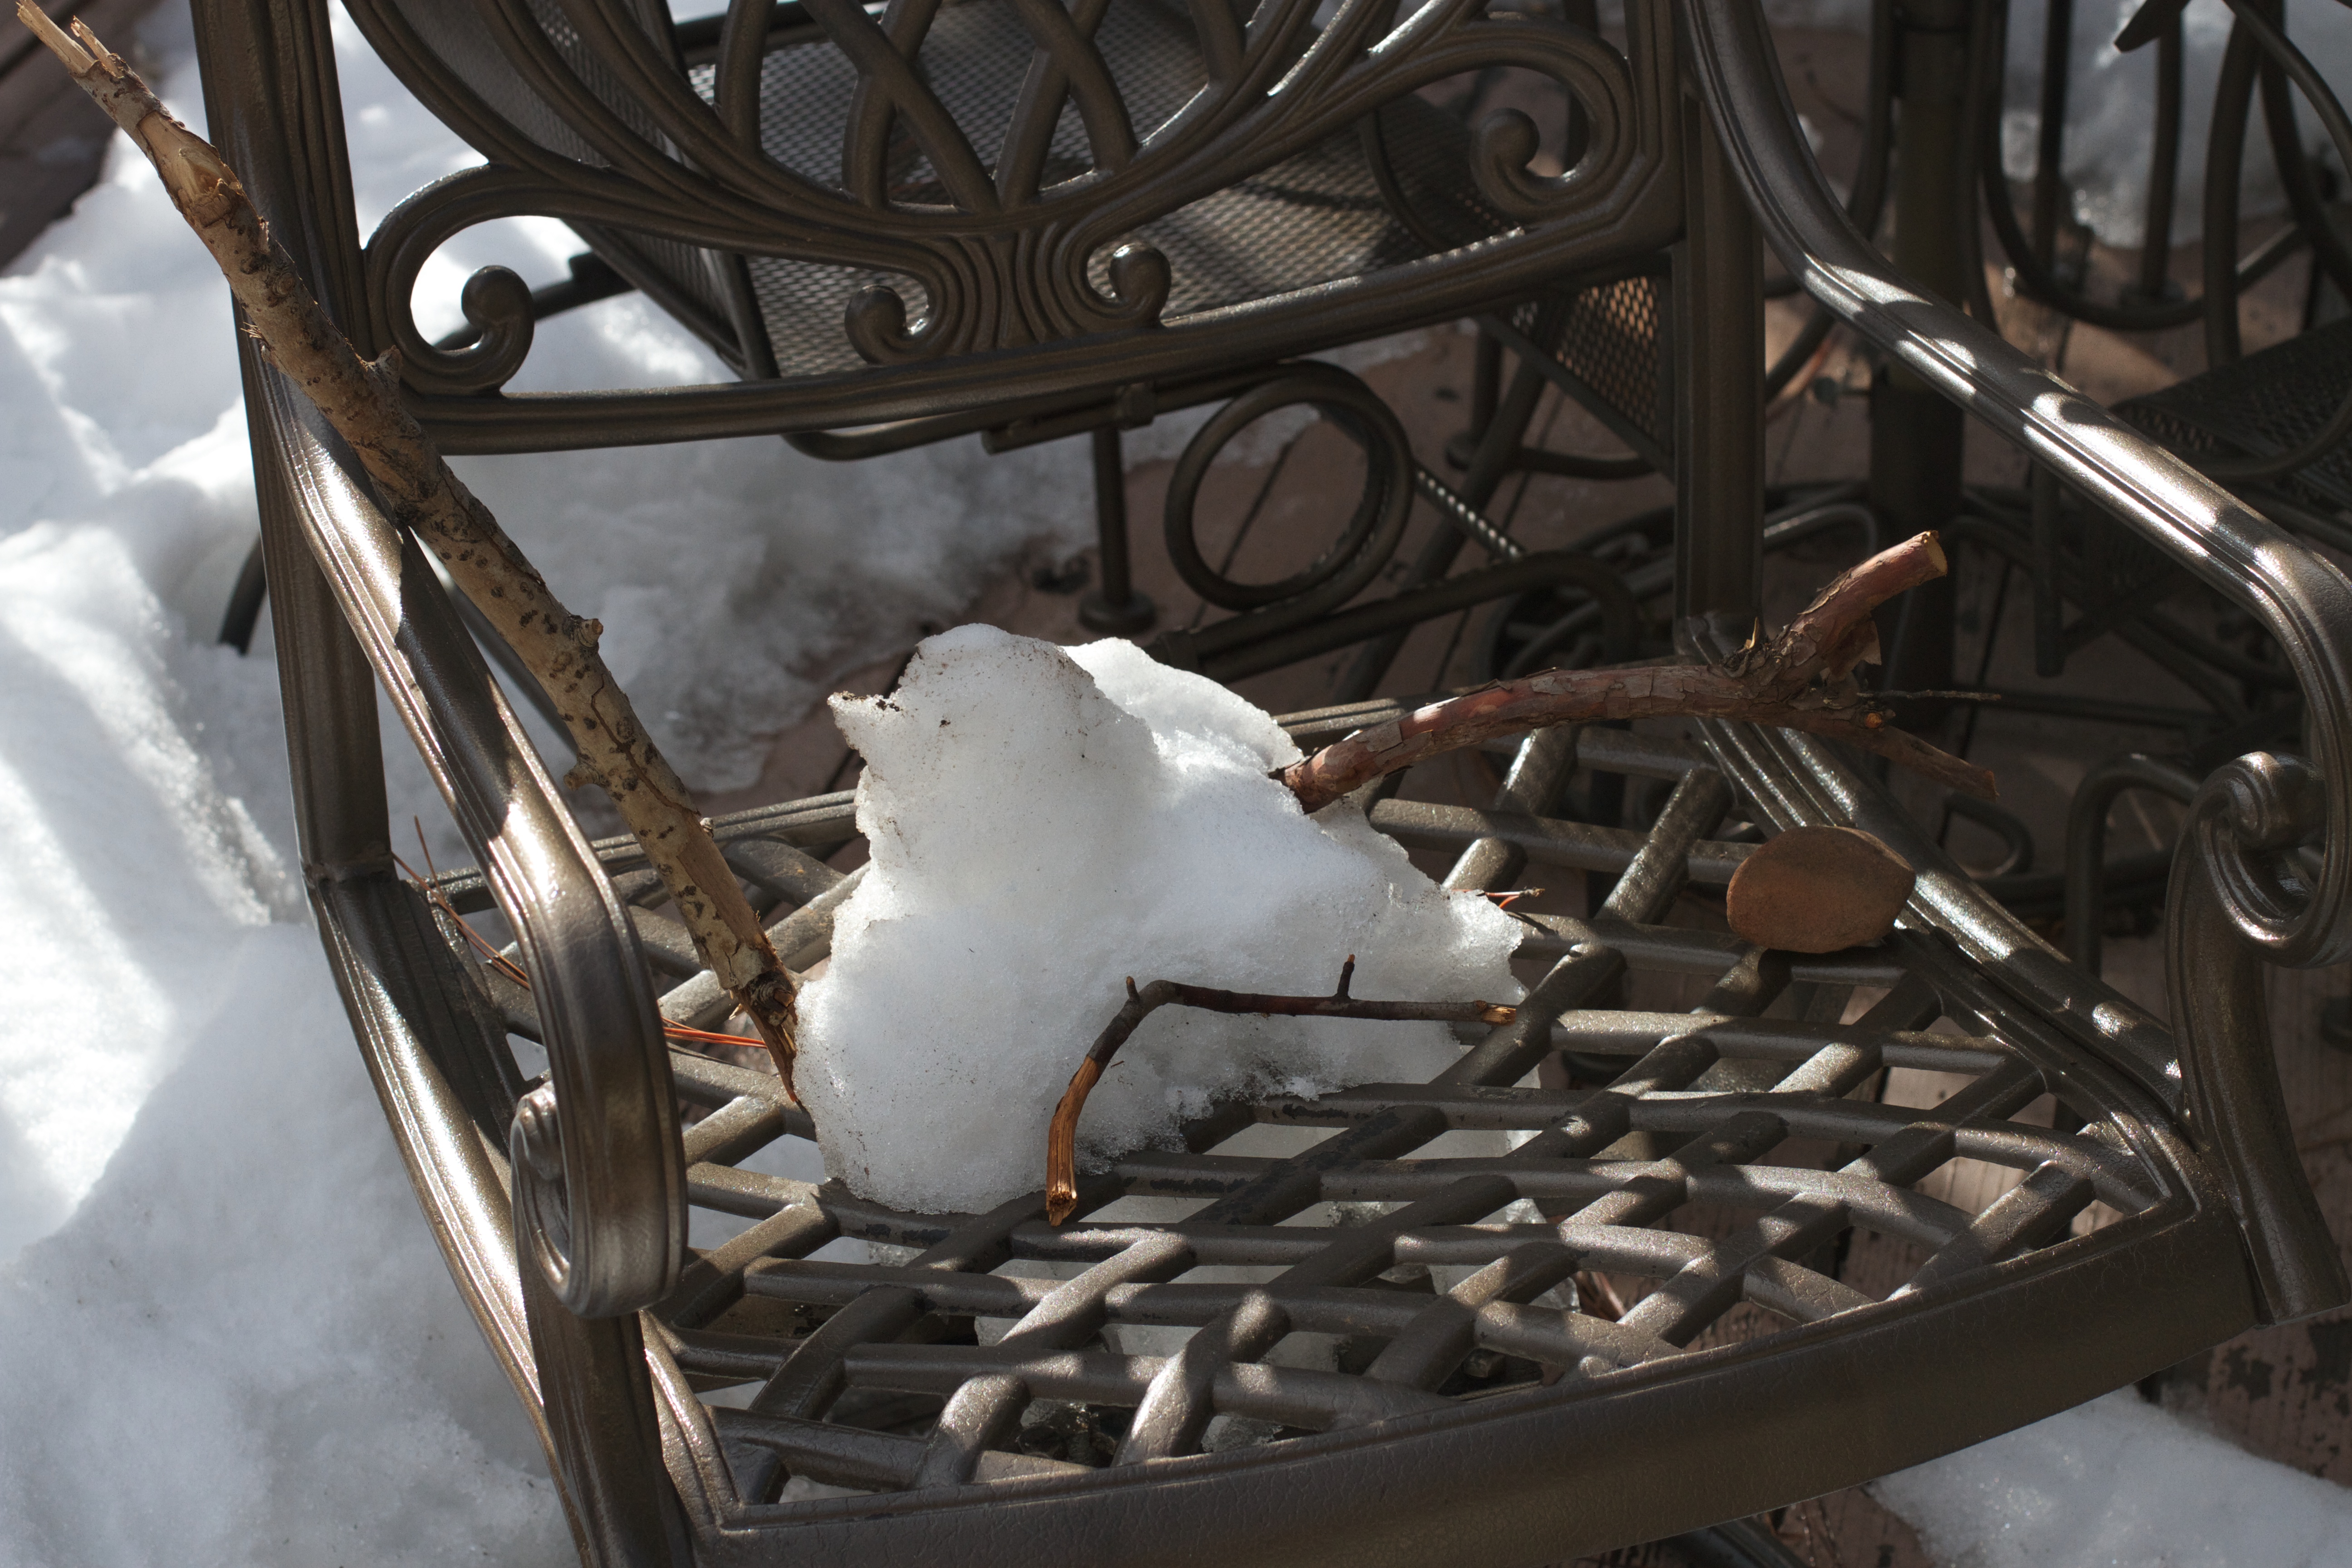
wheel, vehicle, material, tire, engine, snowman, grumpysnowman, automotive tire